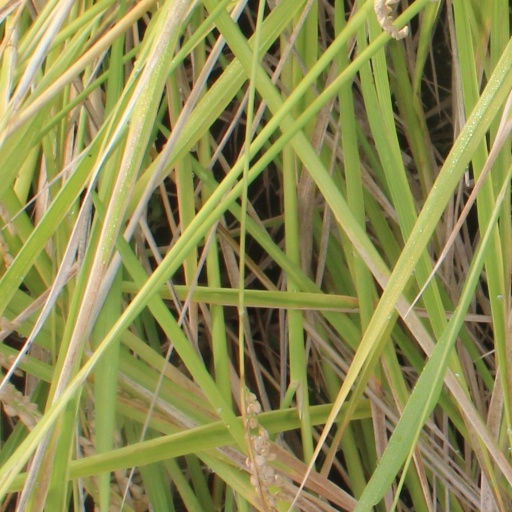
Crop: rice